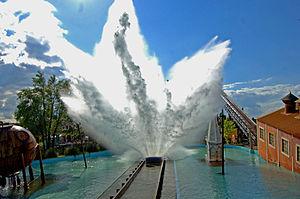
Jazzland devenu Six Flags New Orleans